List of Fitbit products

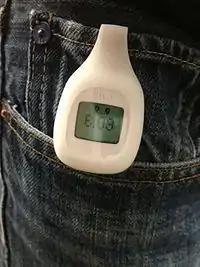
A white Fitbit Zip, showing the distance in miles covered by the wearer

Announced on September 17, 2012, the Fitbit Zip is about the size of a United States quarter and tracks steps taken, distance traveled and calories burned. It is able to sync its data wirelessly to supported mobile devices. Notably, it showed faces based on how much activity the wearer was showing. If the wearer had little to no activity, it would stick its tongue out, but if they had sufficient activity, it would show a smiley face. The Zip, however, could not track sleep.